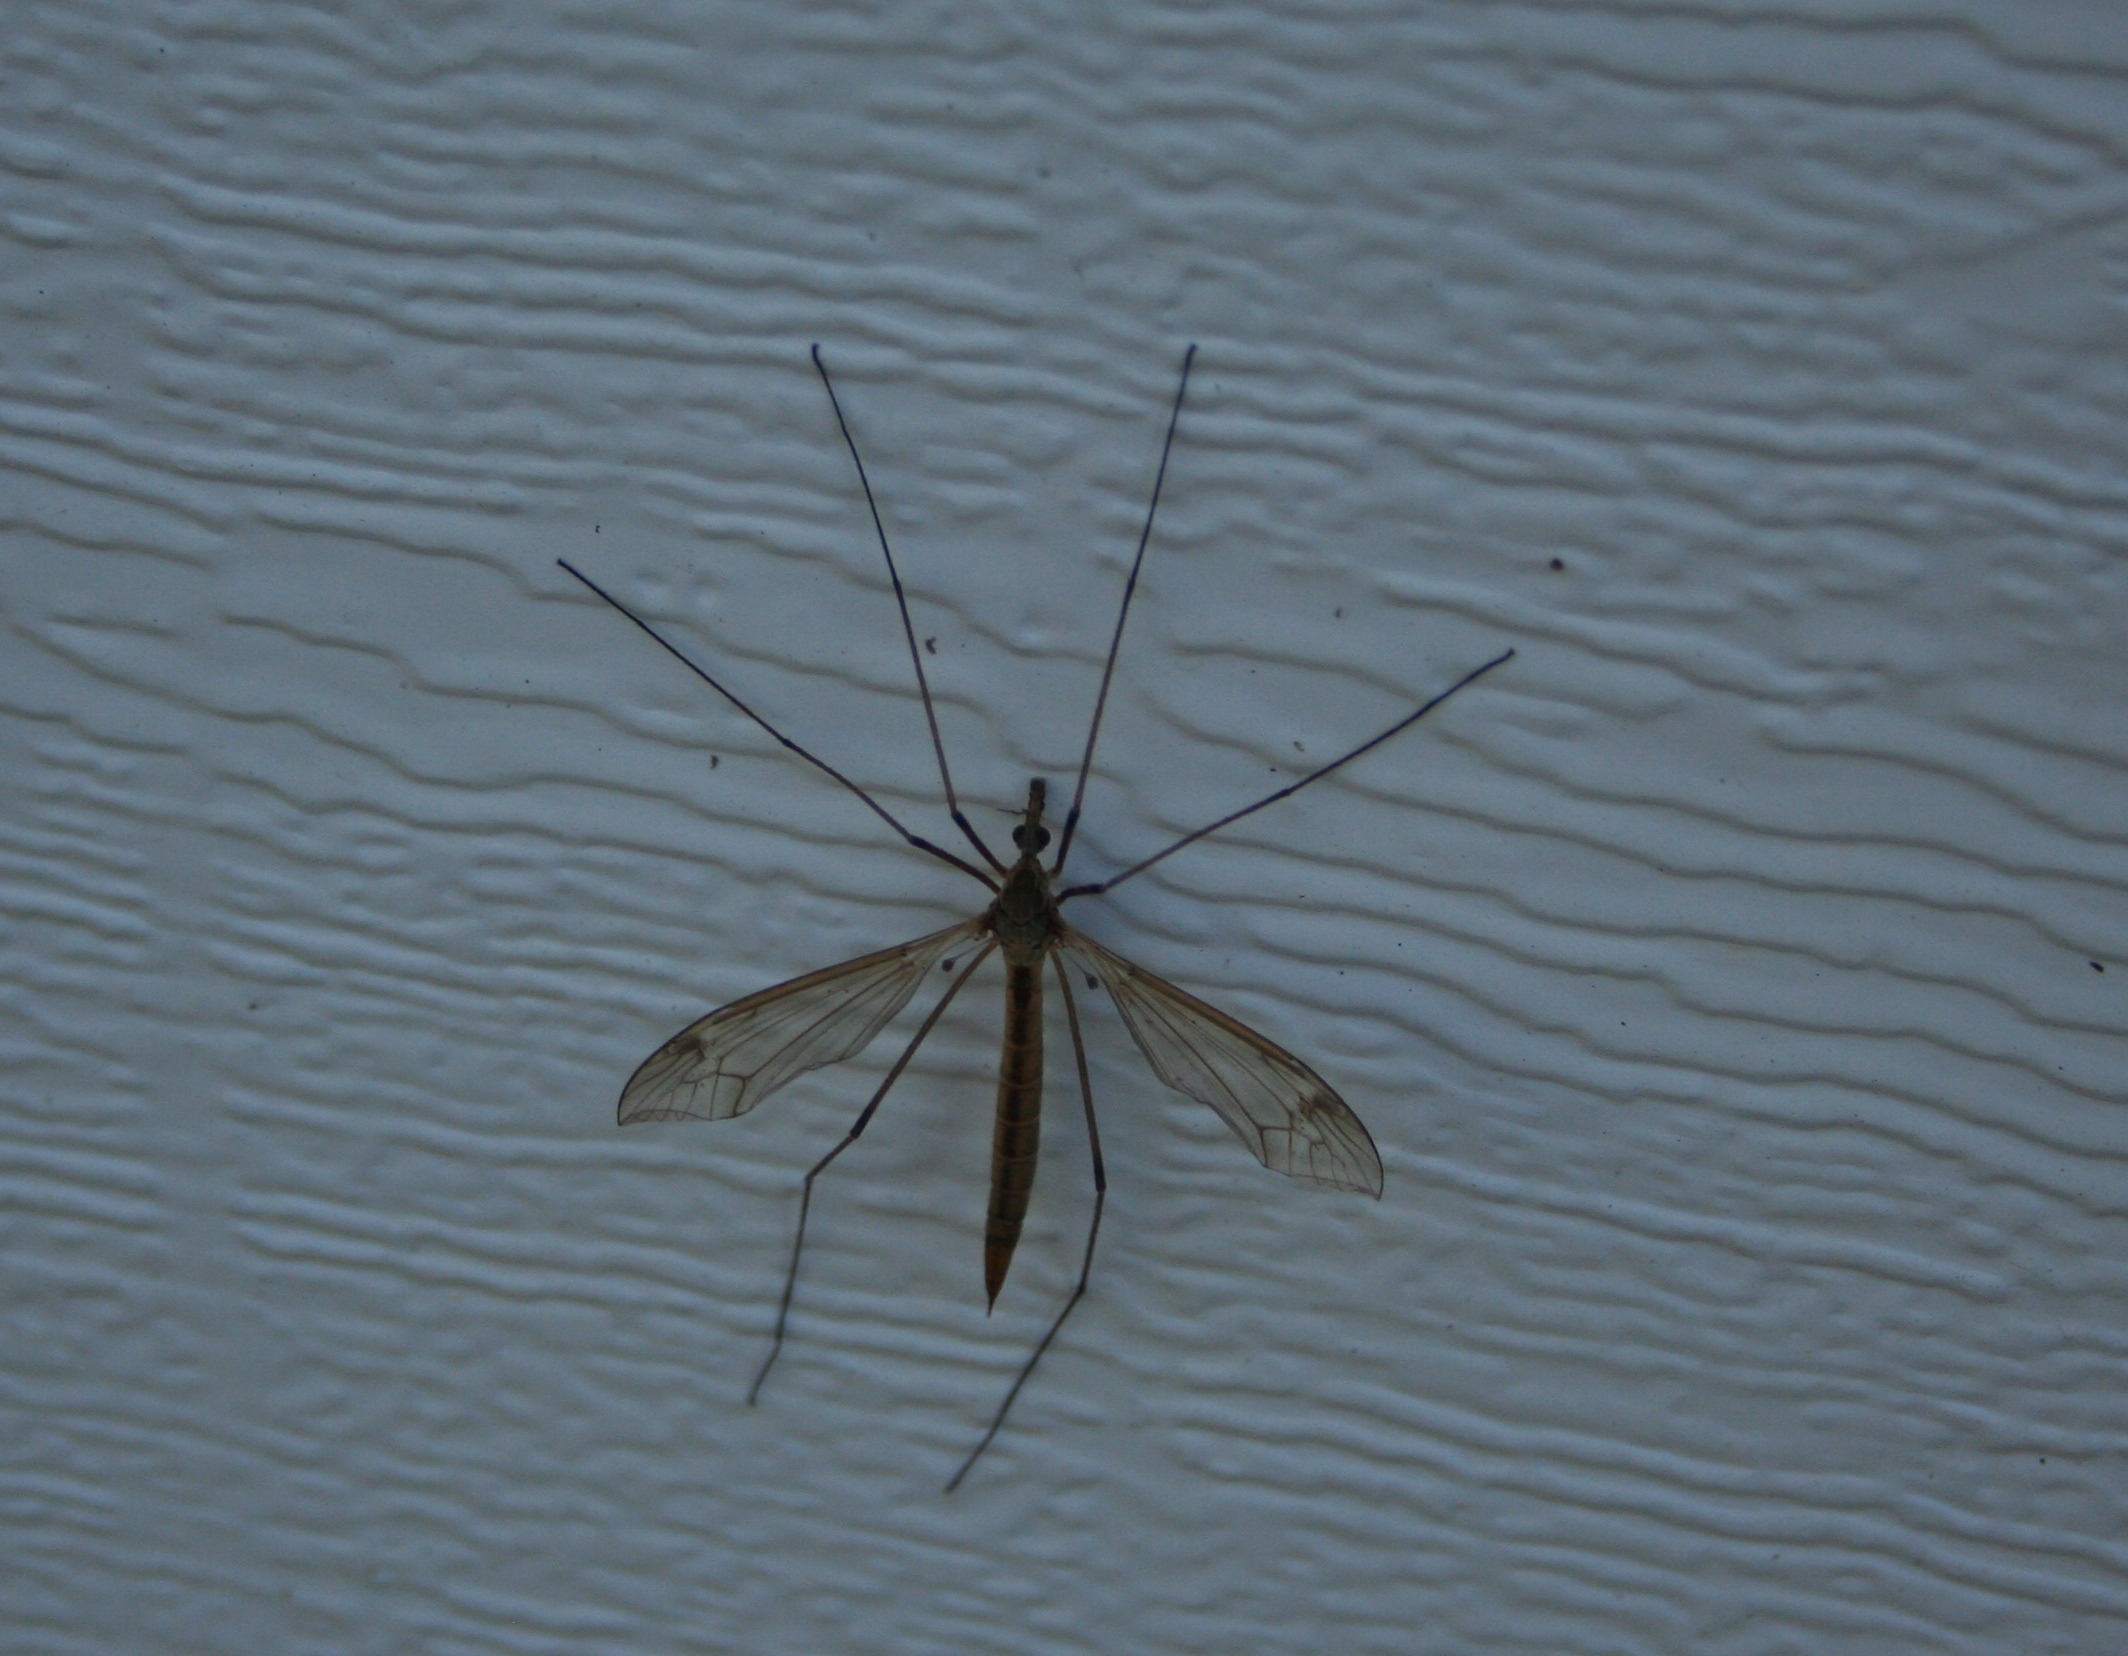
wing, leaf, symbol, insect, mammal, bug, parasite, fauna, invertebrate, close up, blood, danger, skin, parasitic, mosquito, carrier, pest, epidemic, virus, macro photography, culicidae, arthropod, bite, disease, arthropods, malaria, unhygienic, infectious, sucker, irritation, west nile virus, net winged insects, yellow fever, blood eating, widespread